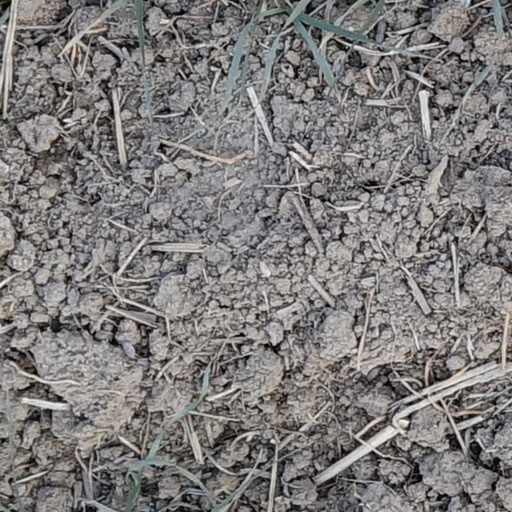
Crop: wheat